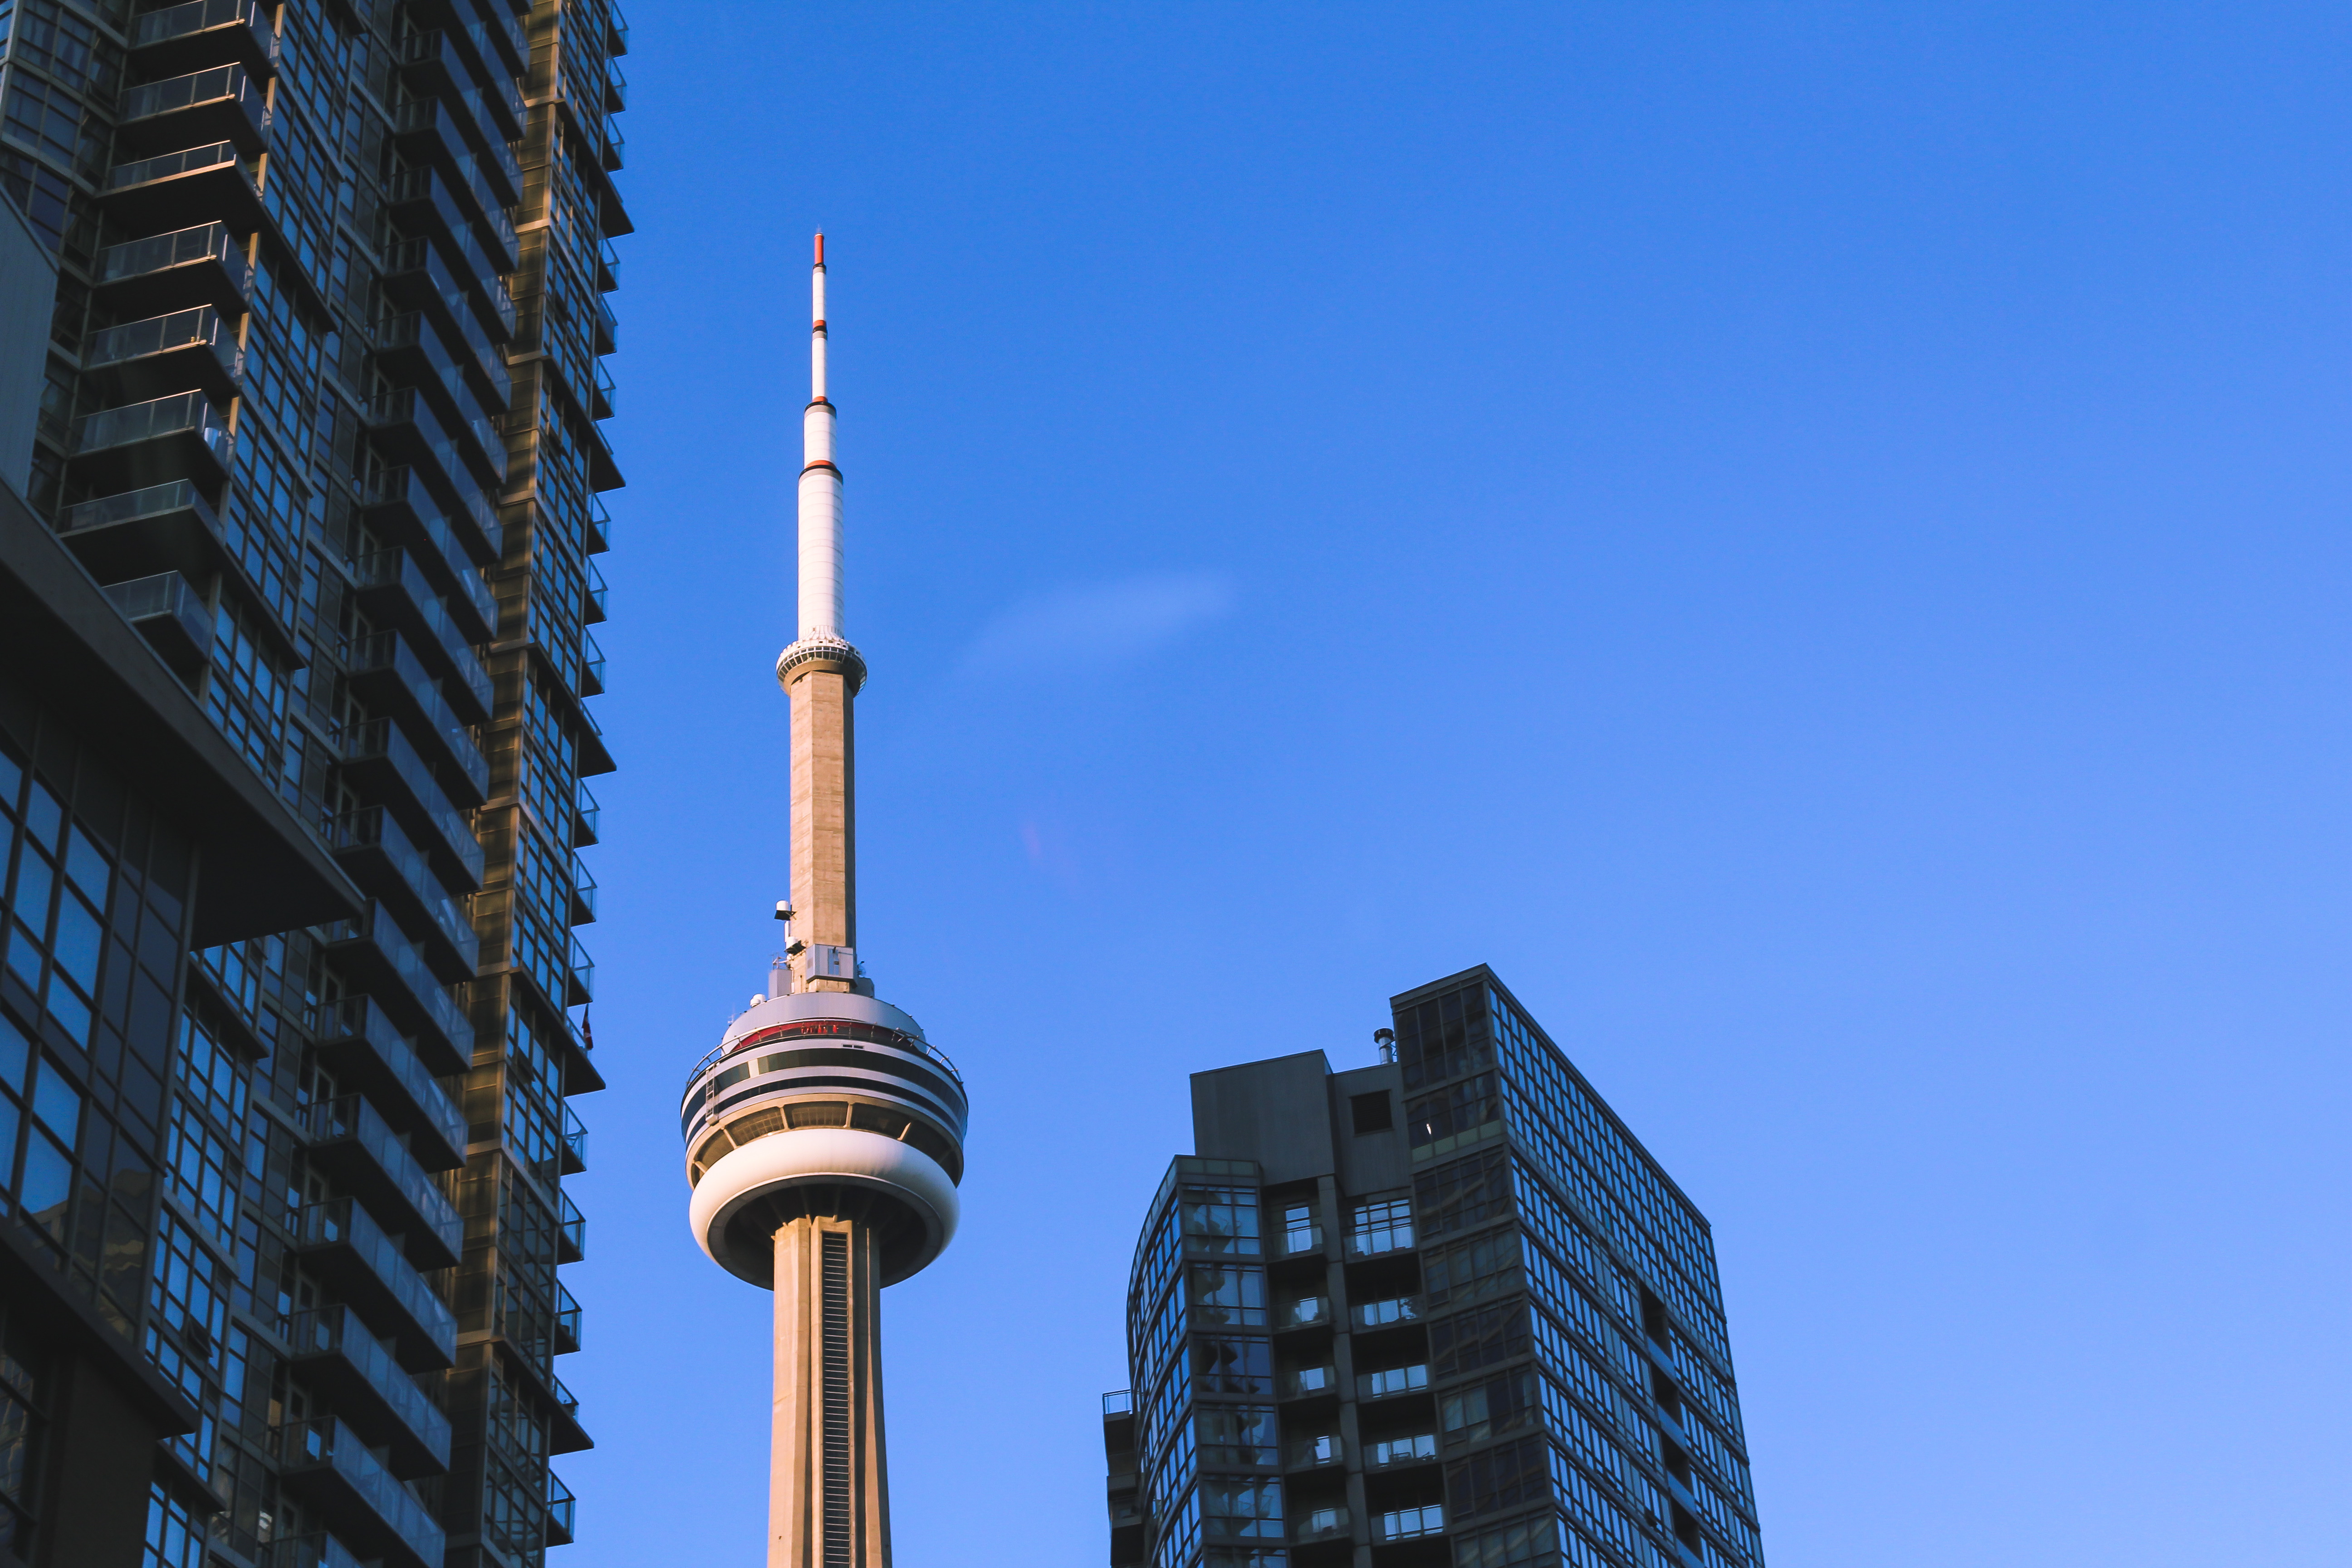
america, architecture, background, blue, building, business, canada, canadian, centre, city, cityscape, cn, color, corporate, day, design, downtown, east, famous, high, icon, landmark, landscape, material, metropolis, modern, national, office, ontario, restaurant, sky, skyline, skyscraper, station, street, structure, sunset, symbol, tall, tallest, toronto, tourism, tower, travel, union, urban, vertical, view, wall, white, metropolitan area, daytime, spire, tower block, steeple, monument